July 1991 lunar eclipse

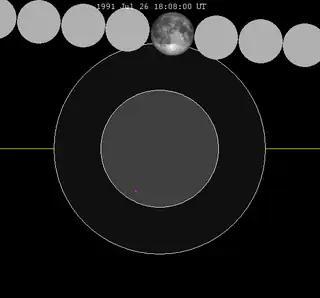
The Moon's hourly motion shown right to left

A penumbral lunar eclipse occurred at the Moon’s ascending node of orbit on Friday, July 26, 1991, with an umbral magnitude of −0.8109. A lunar eclipse occurs when the Moon moves into the Earth's shadow, causing the Moon to be darkened. A penumbral lunar eclipse occurs when part or all of the Moon's near side passes into the Earth's penumbra. Unlike a solar eclipse, which can only be viewed from a relatively small area of the world, a lunar eclipse may be viewed from anywhere on the night side of Earth. Occurring about 2.25 days after apogee (on July 24, 1991, at 12:10 UTC), the Moon's apparent diameter was smaller.